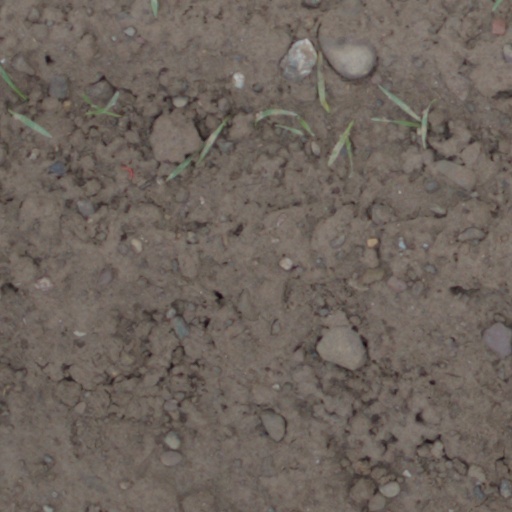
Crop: wheat